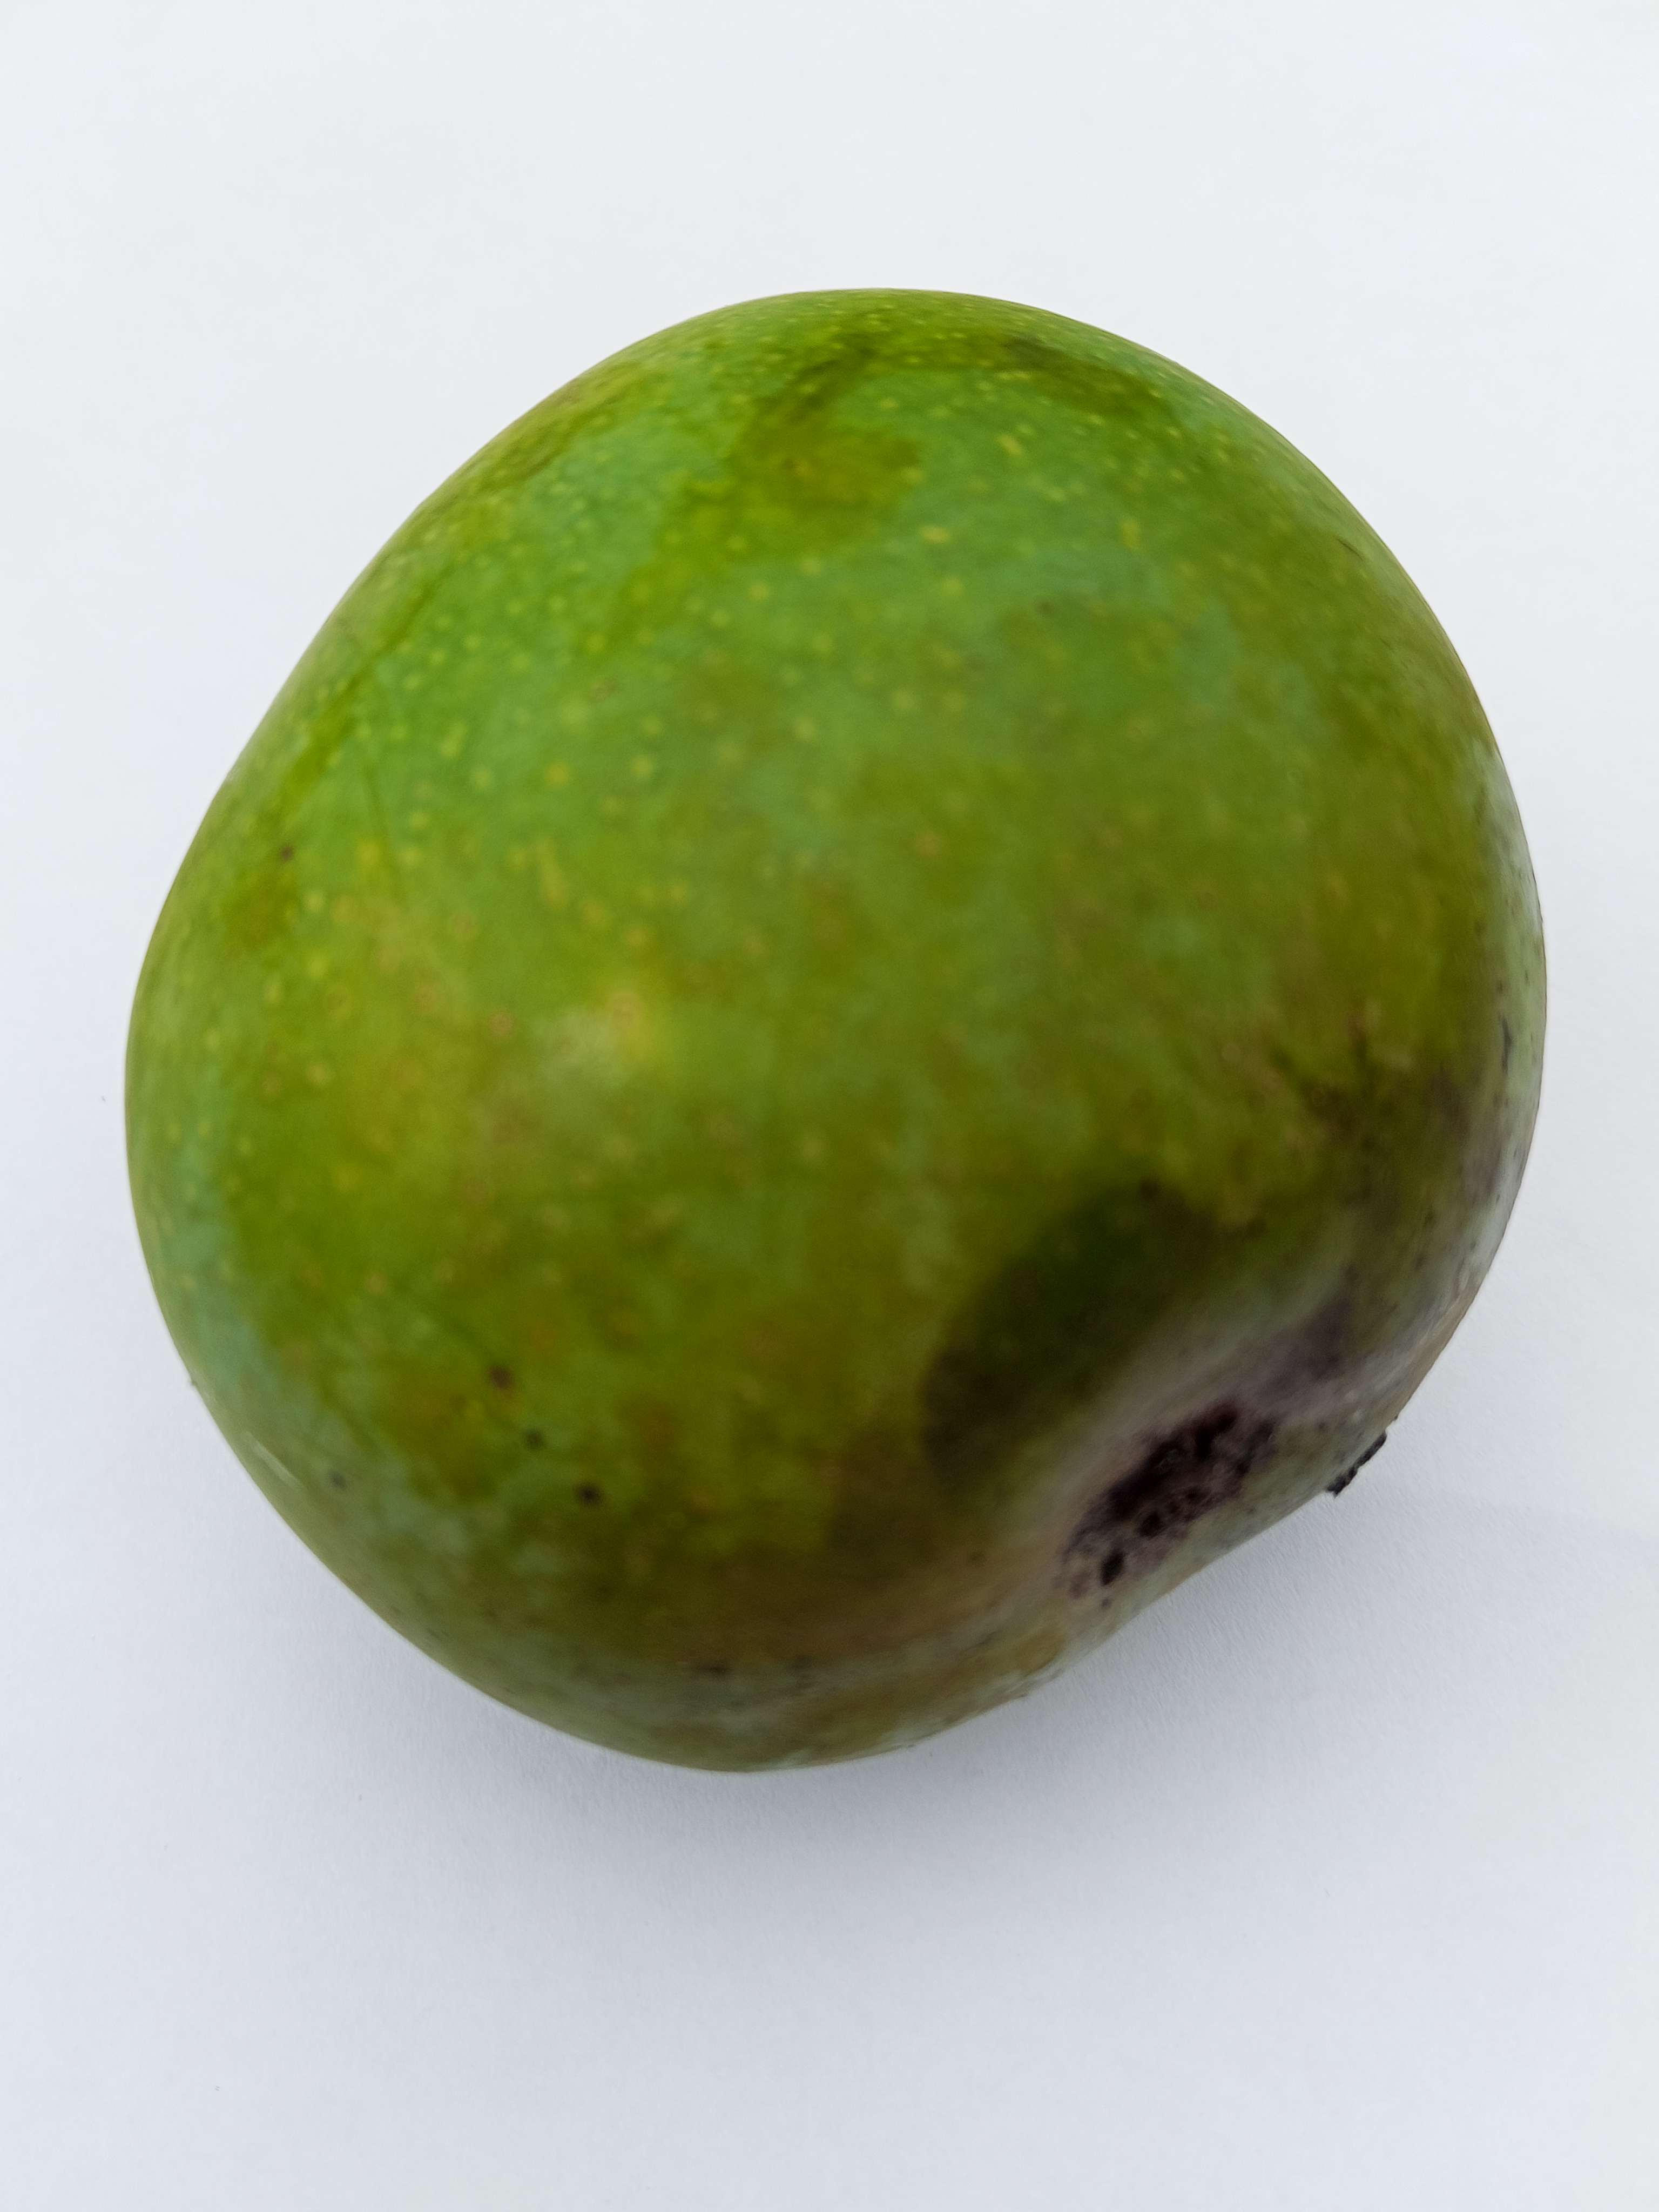
Mango variety: Himsagar